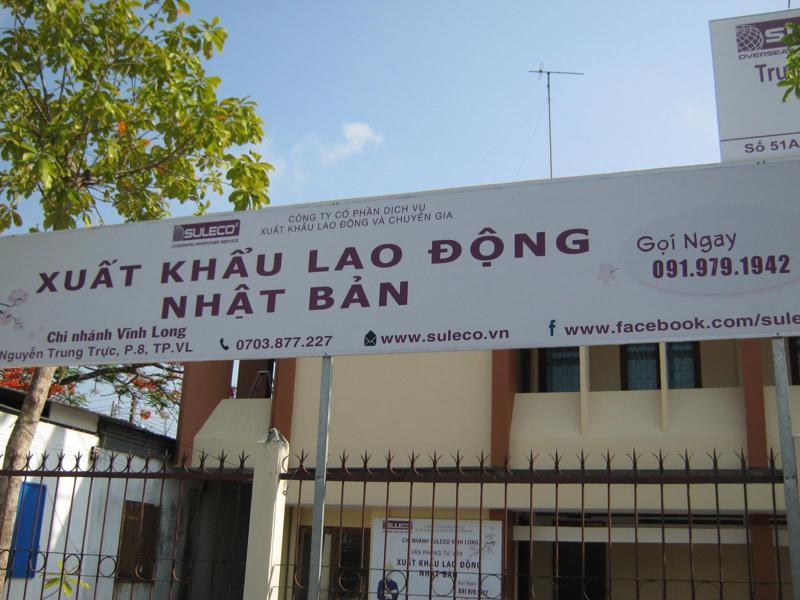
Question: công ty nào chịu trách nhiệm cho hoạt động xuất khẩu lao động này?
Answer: công ty cổ phần dịch vụ xuất khẩu lao động và chuyên gia